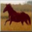
Label: horse